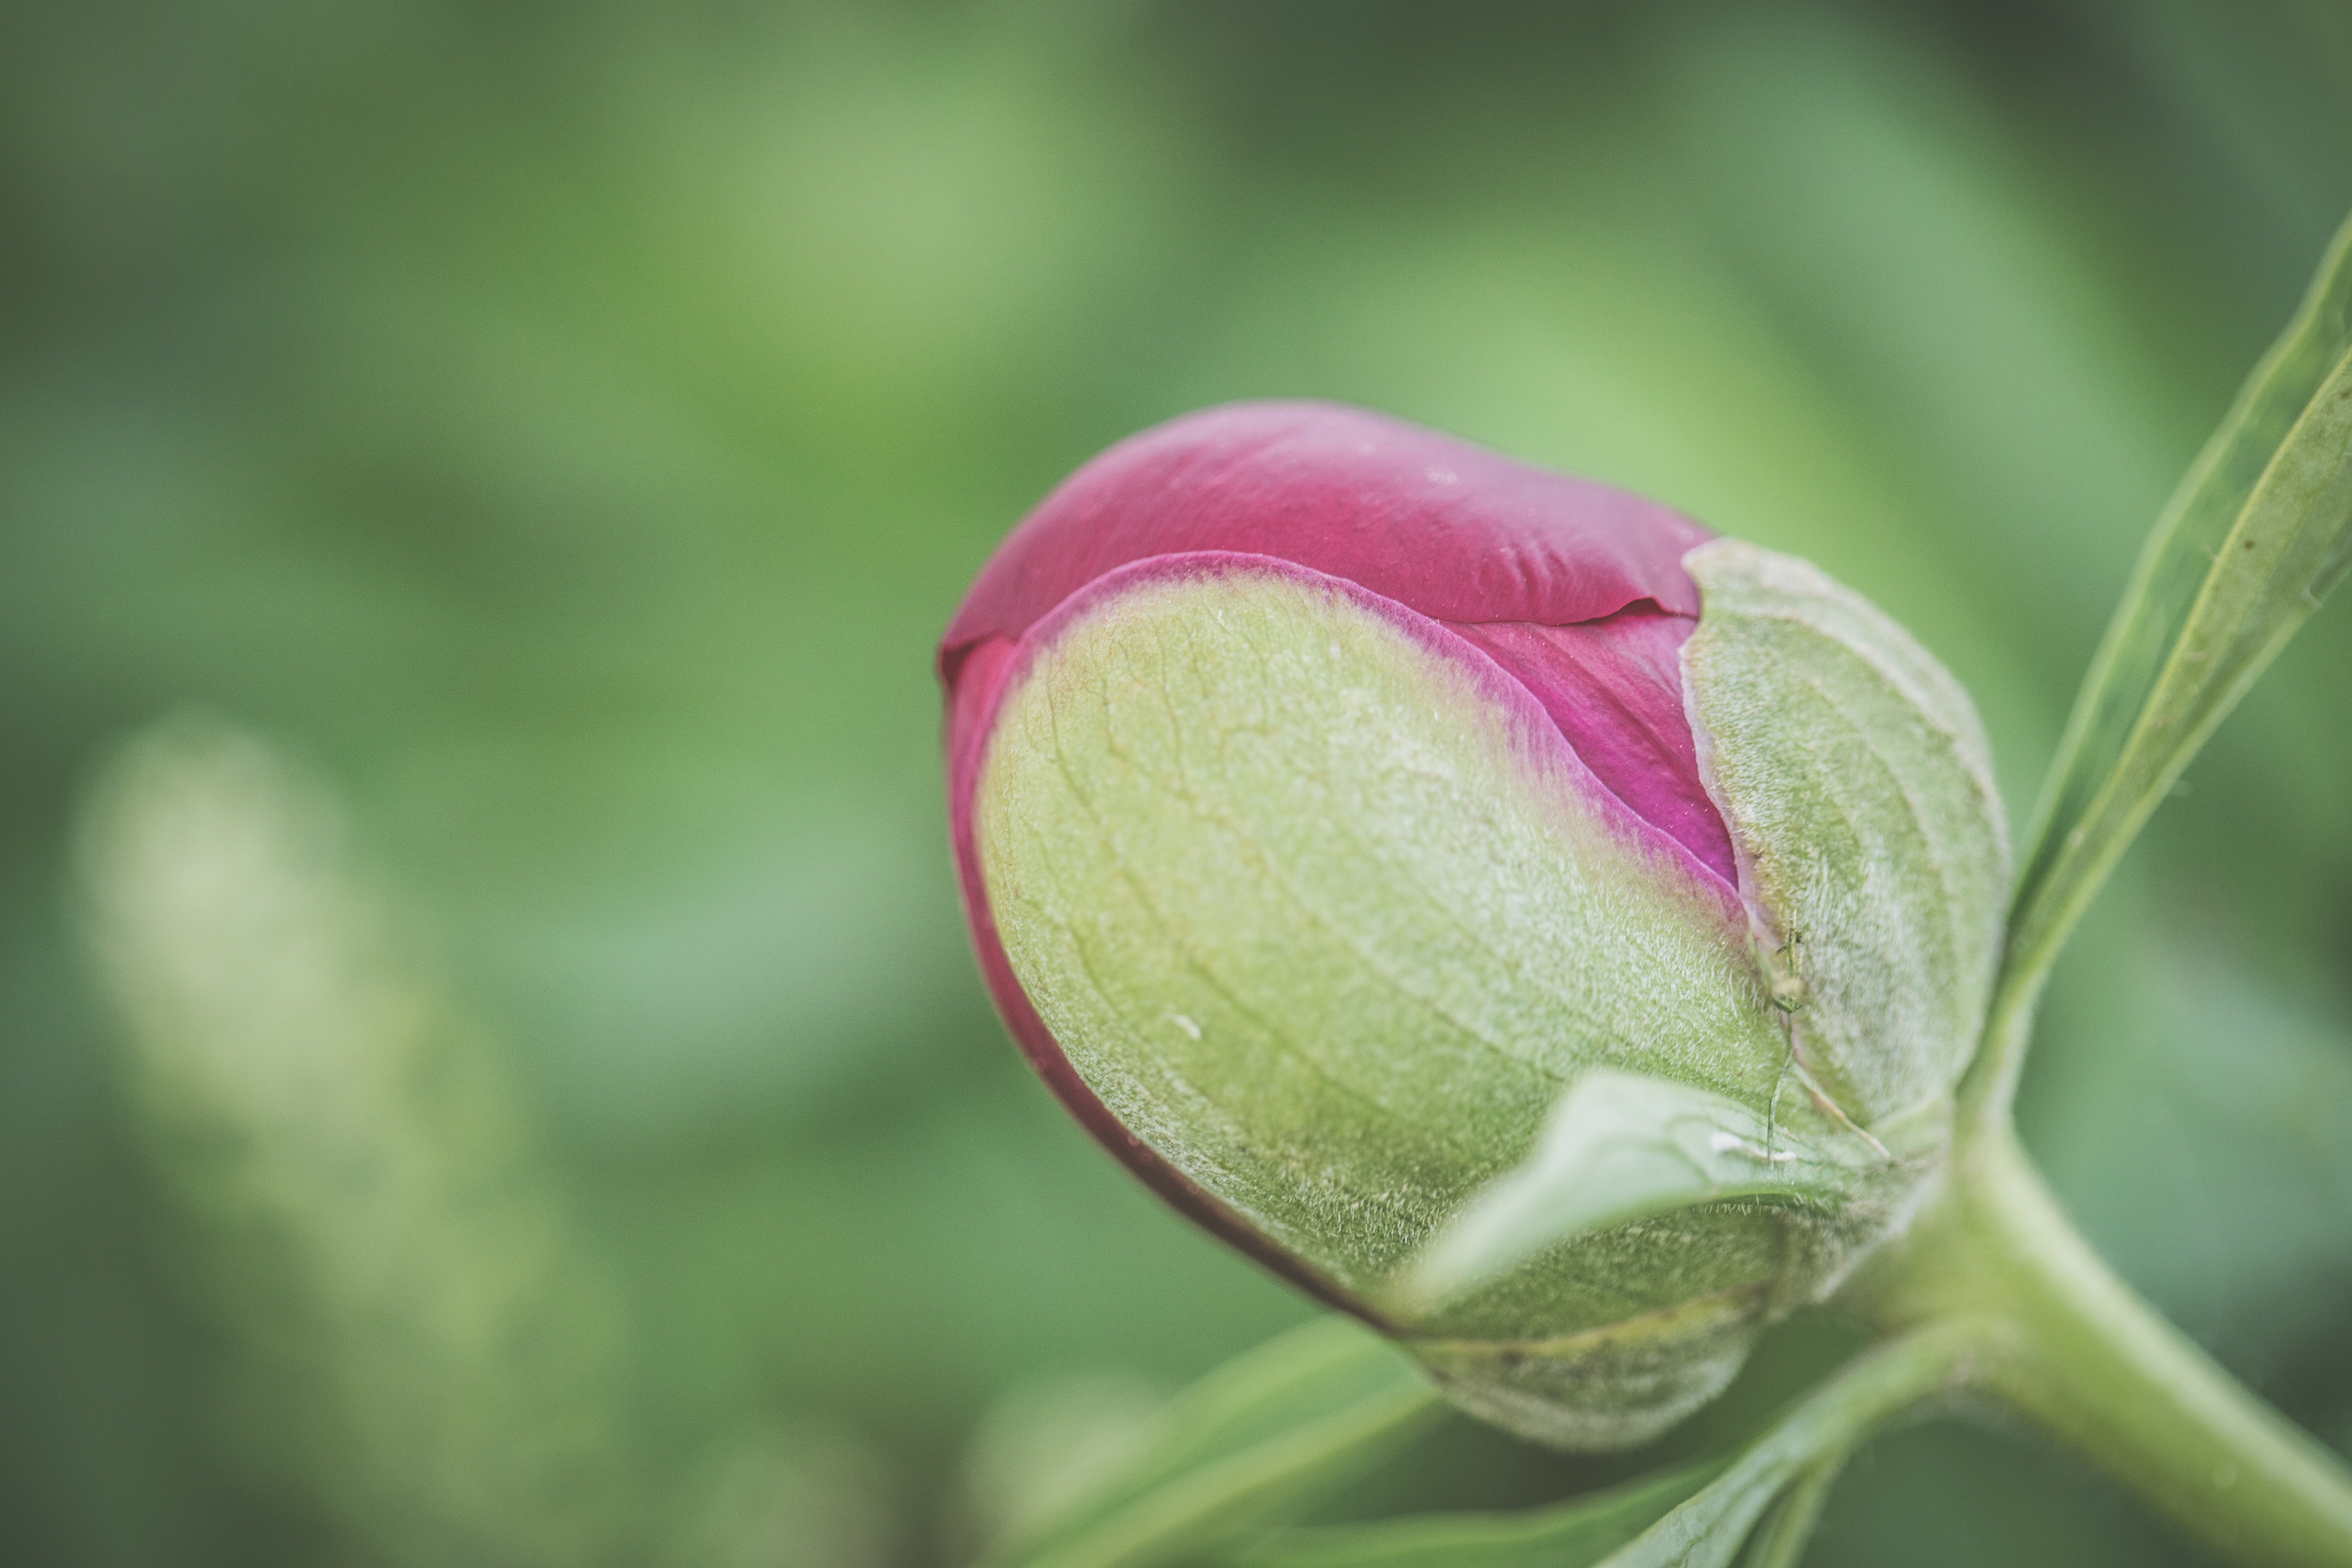
bud, flower, pink, plant, petal, flowering plant, botany, plant stem, Pedicel, wildflower, anthurium, tulip, perennial plant